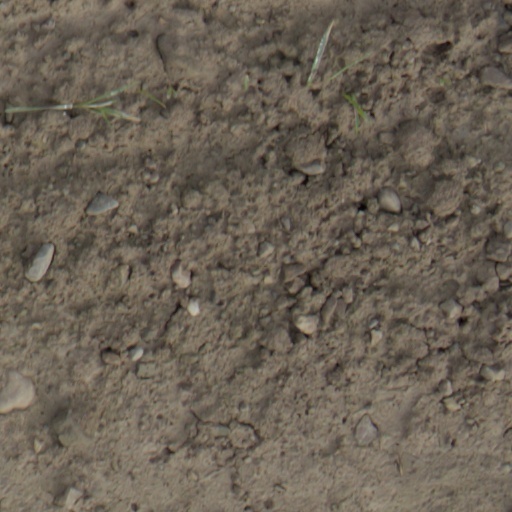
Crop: wheat